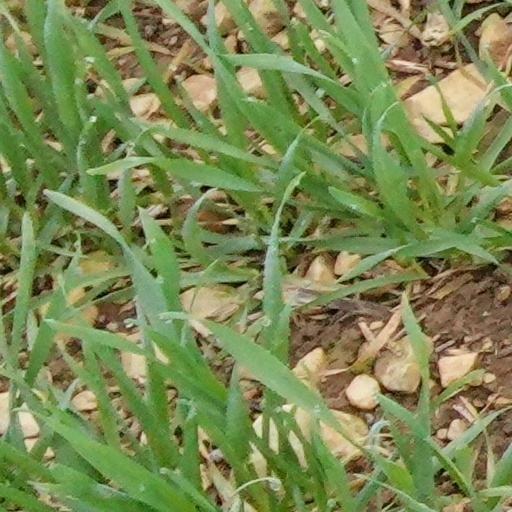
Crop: wheat